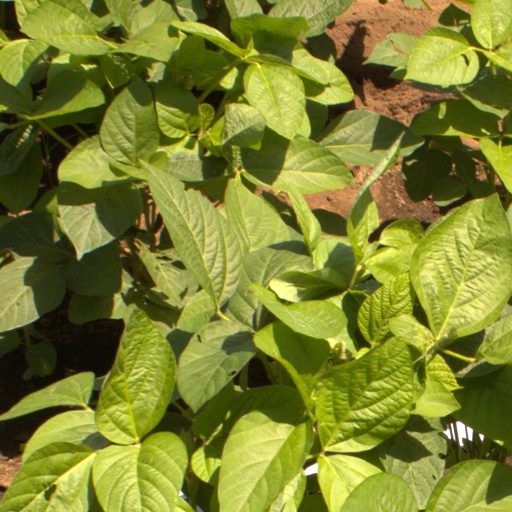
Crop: soybean